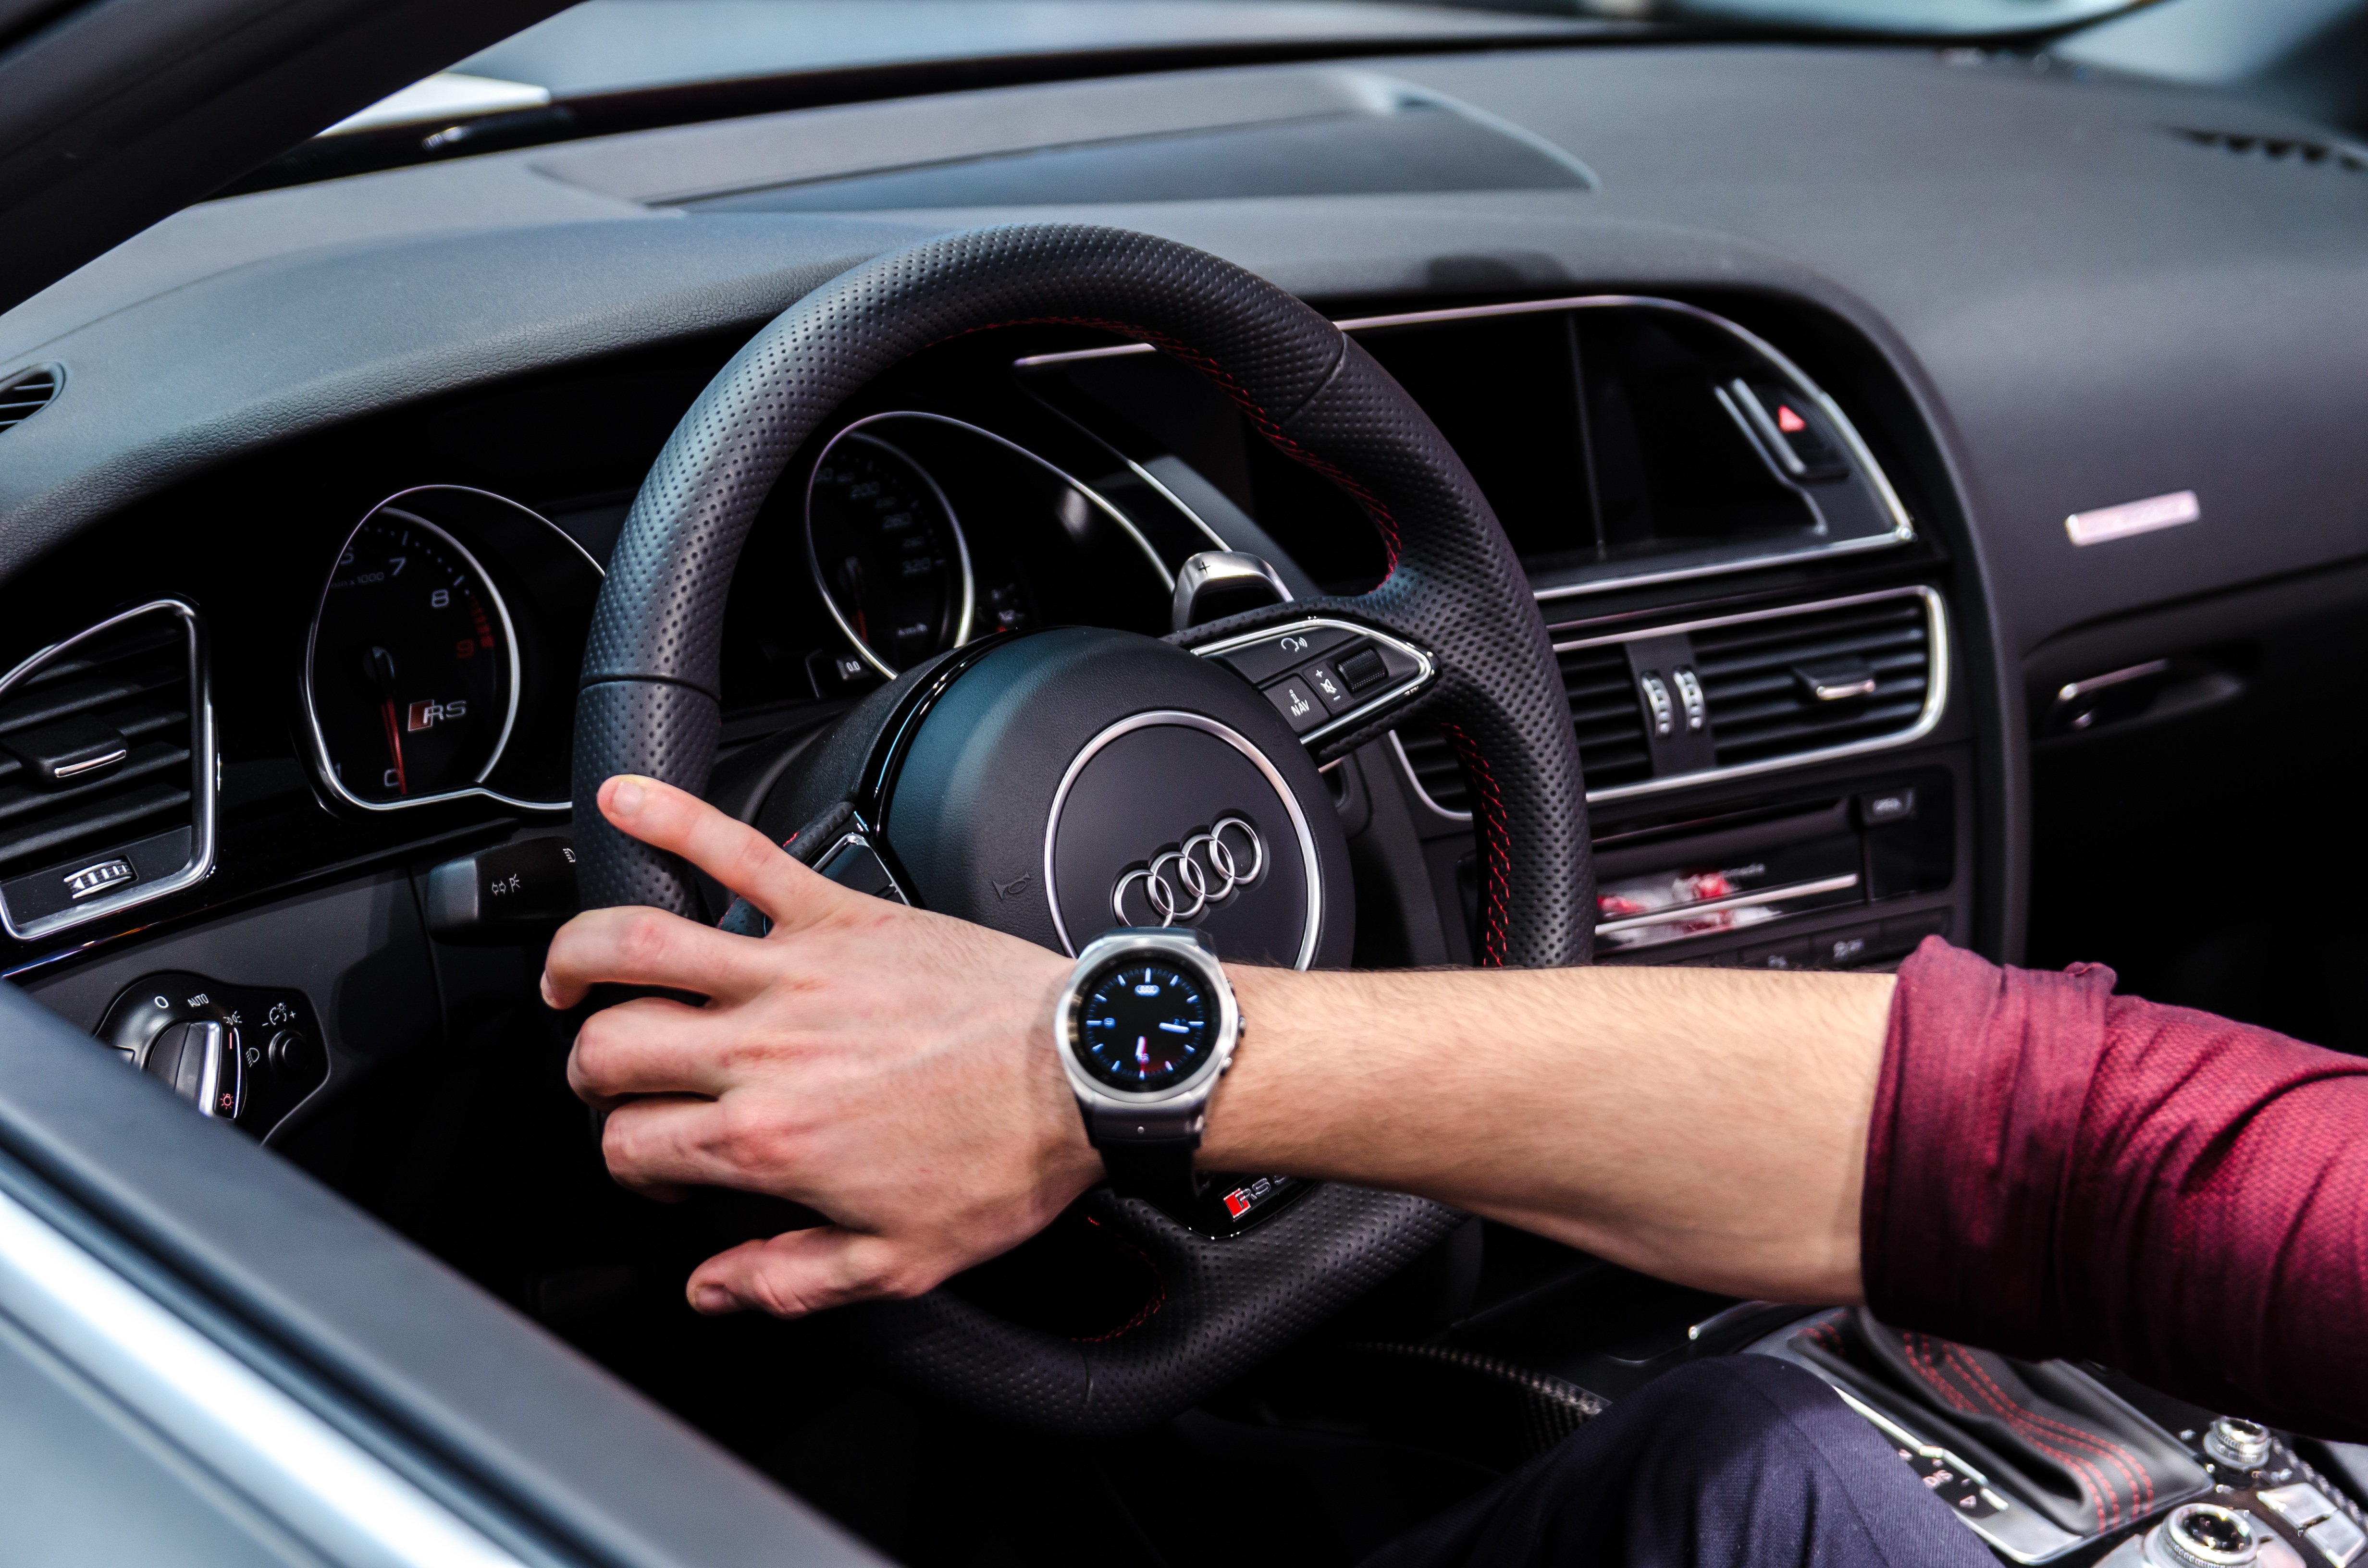
car, wheel, vehicle, steering wheel, sports car, sedan, audi, coupe, sport utility vehicle, land vehicle, audi a5, automobile make, automotive exterior, automotive design, luxury vehicle, family car, executive car